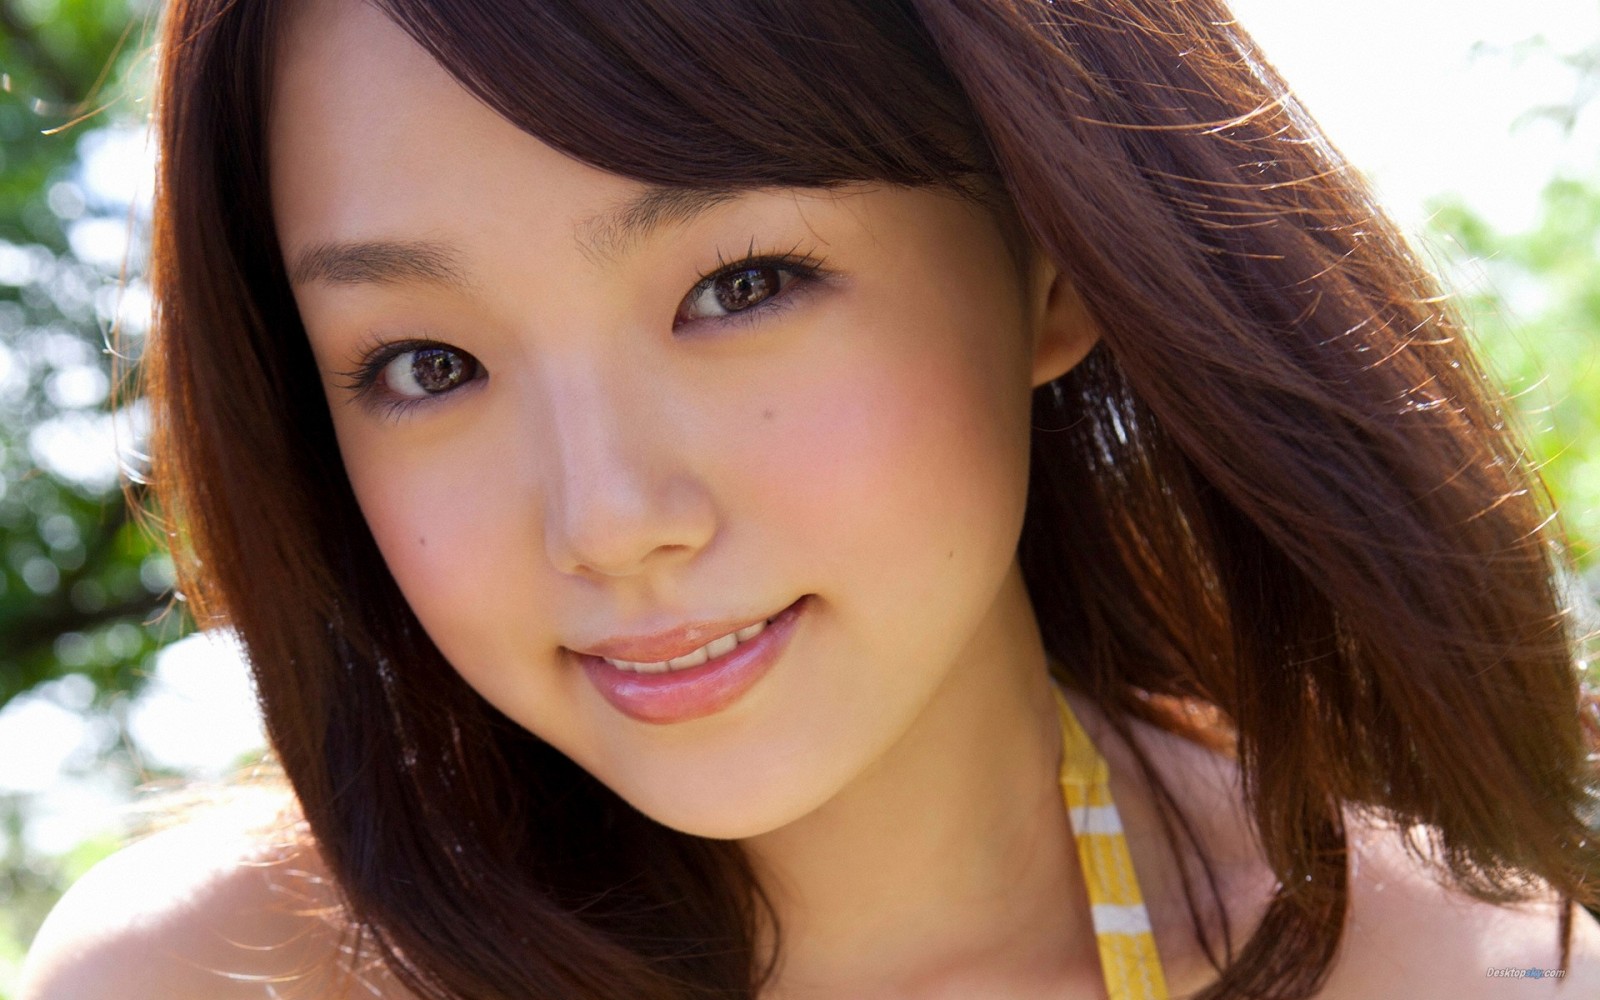
Gender: women